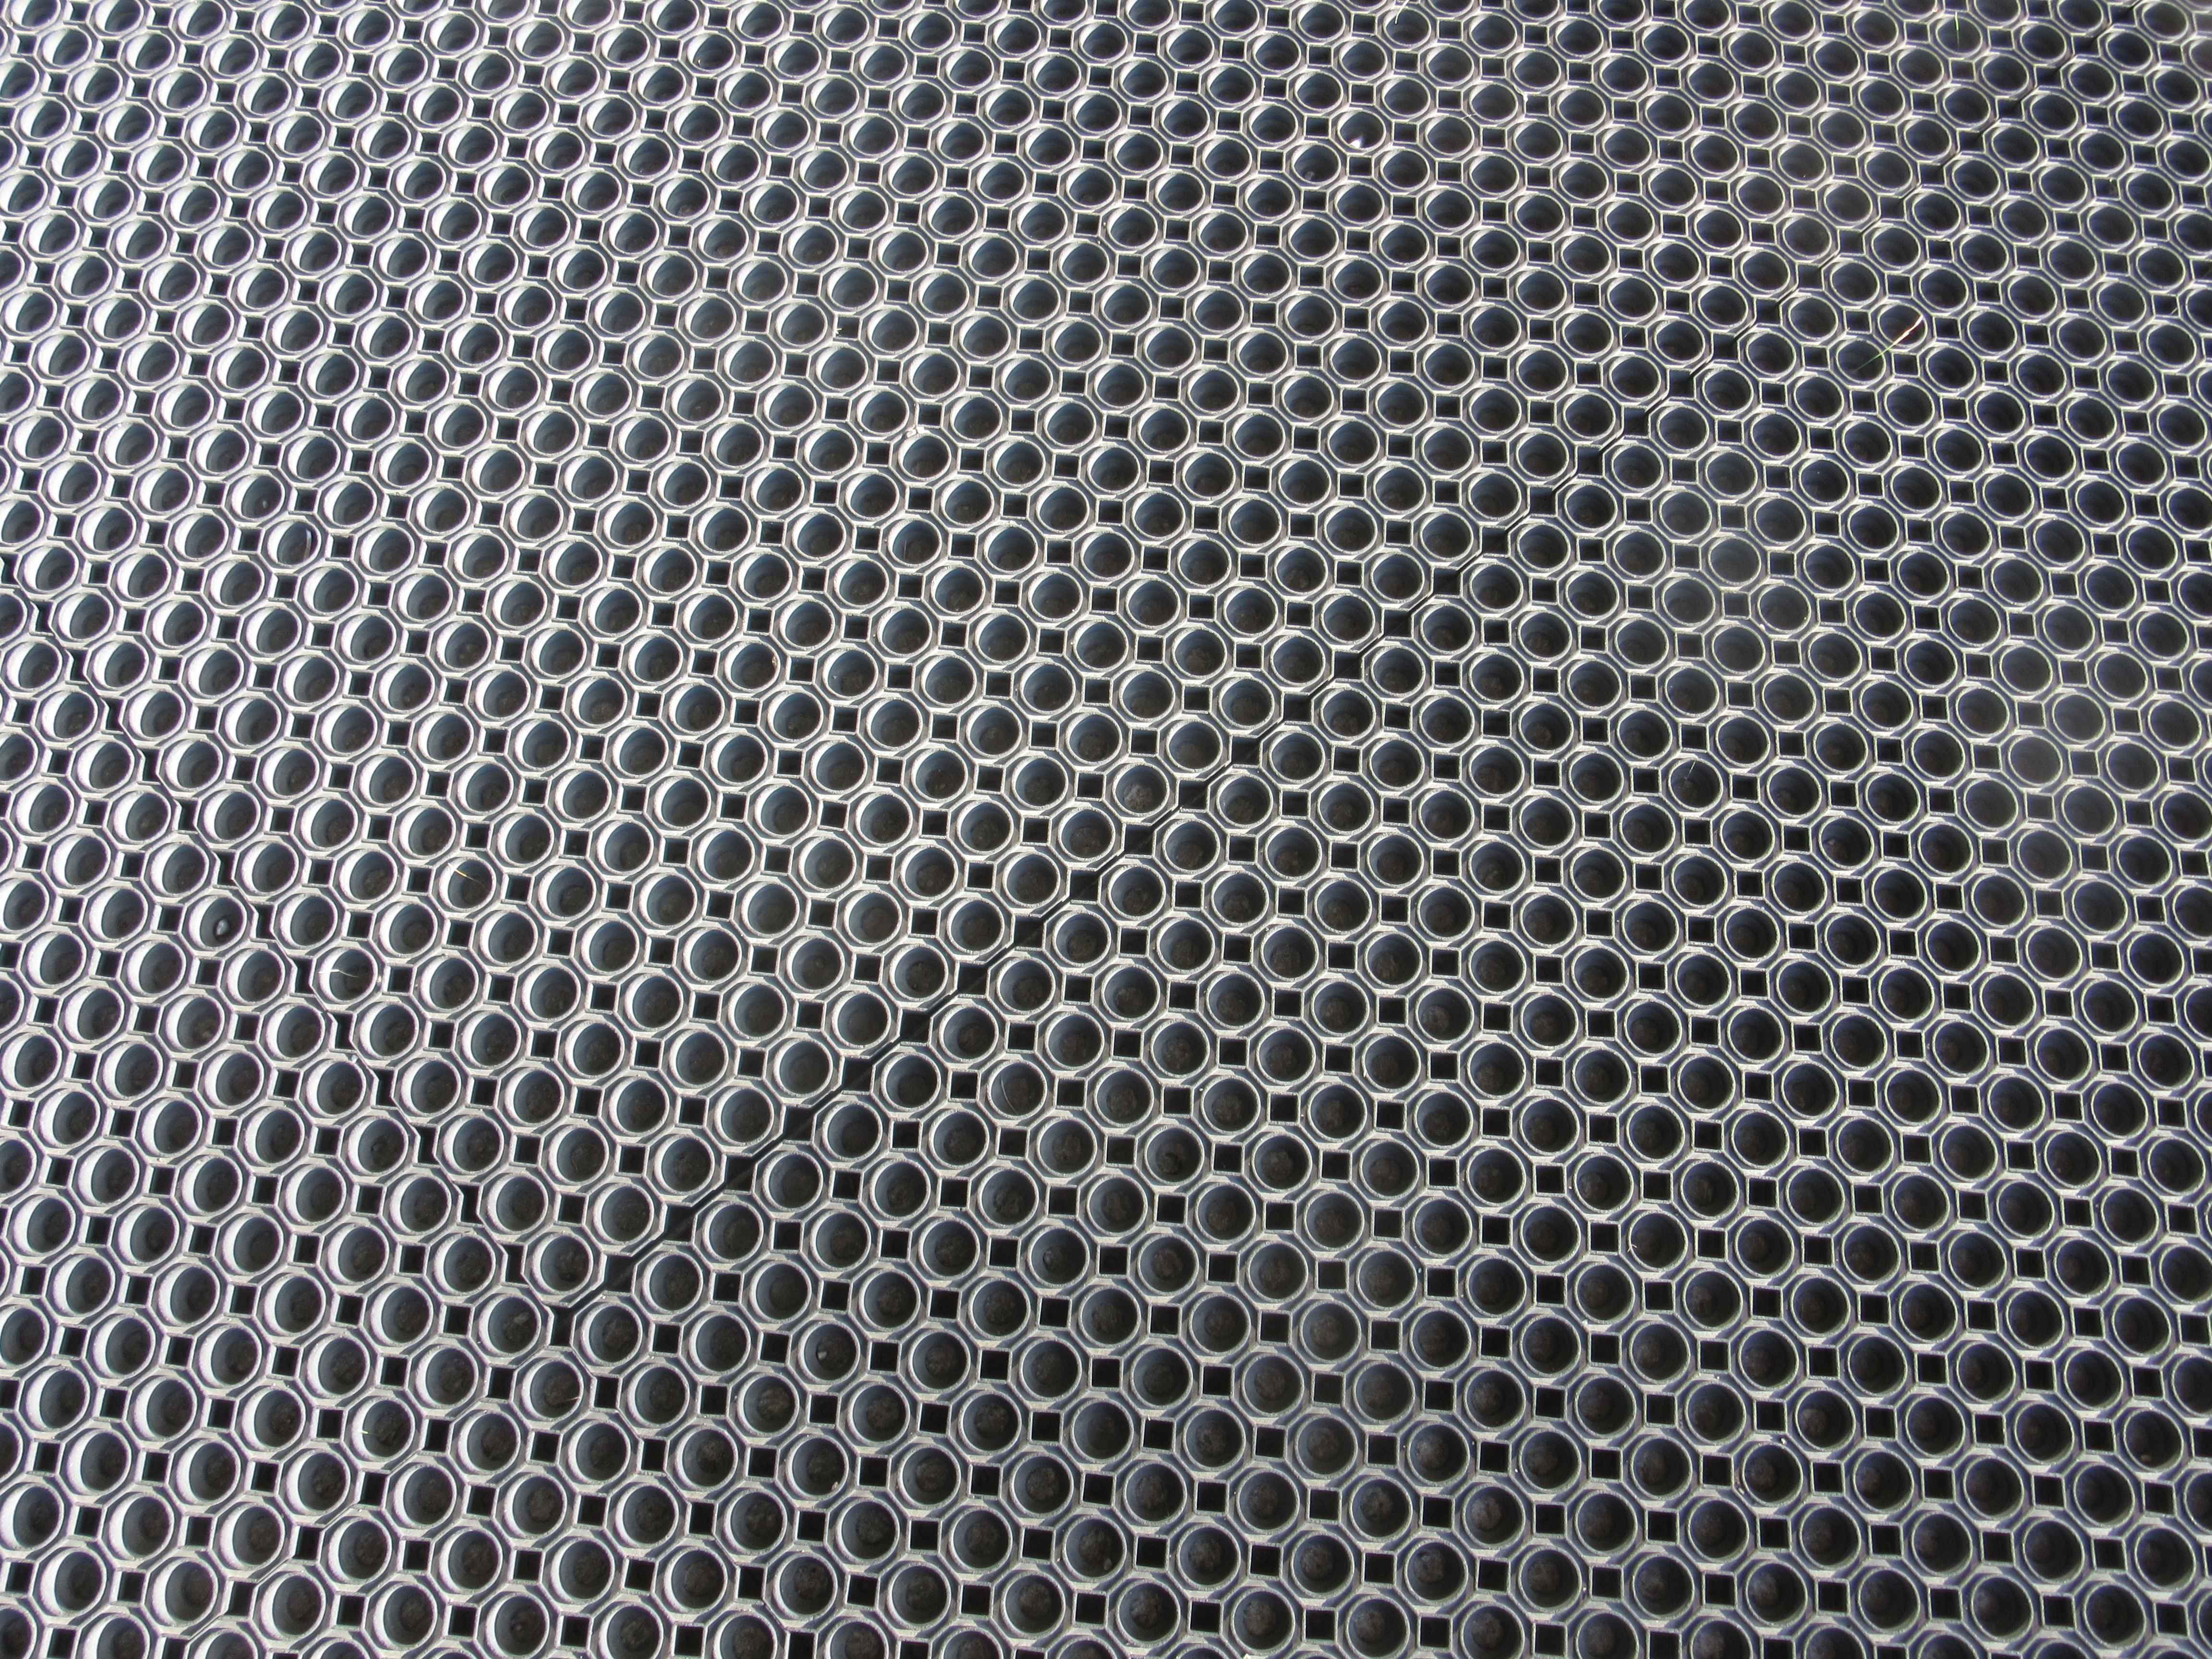
pattern, line, material, circle, textile, background, design, net, mesh, grid, rubber, flooring, regularly, floor mat, chain link fencing